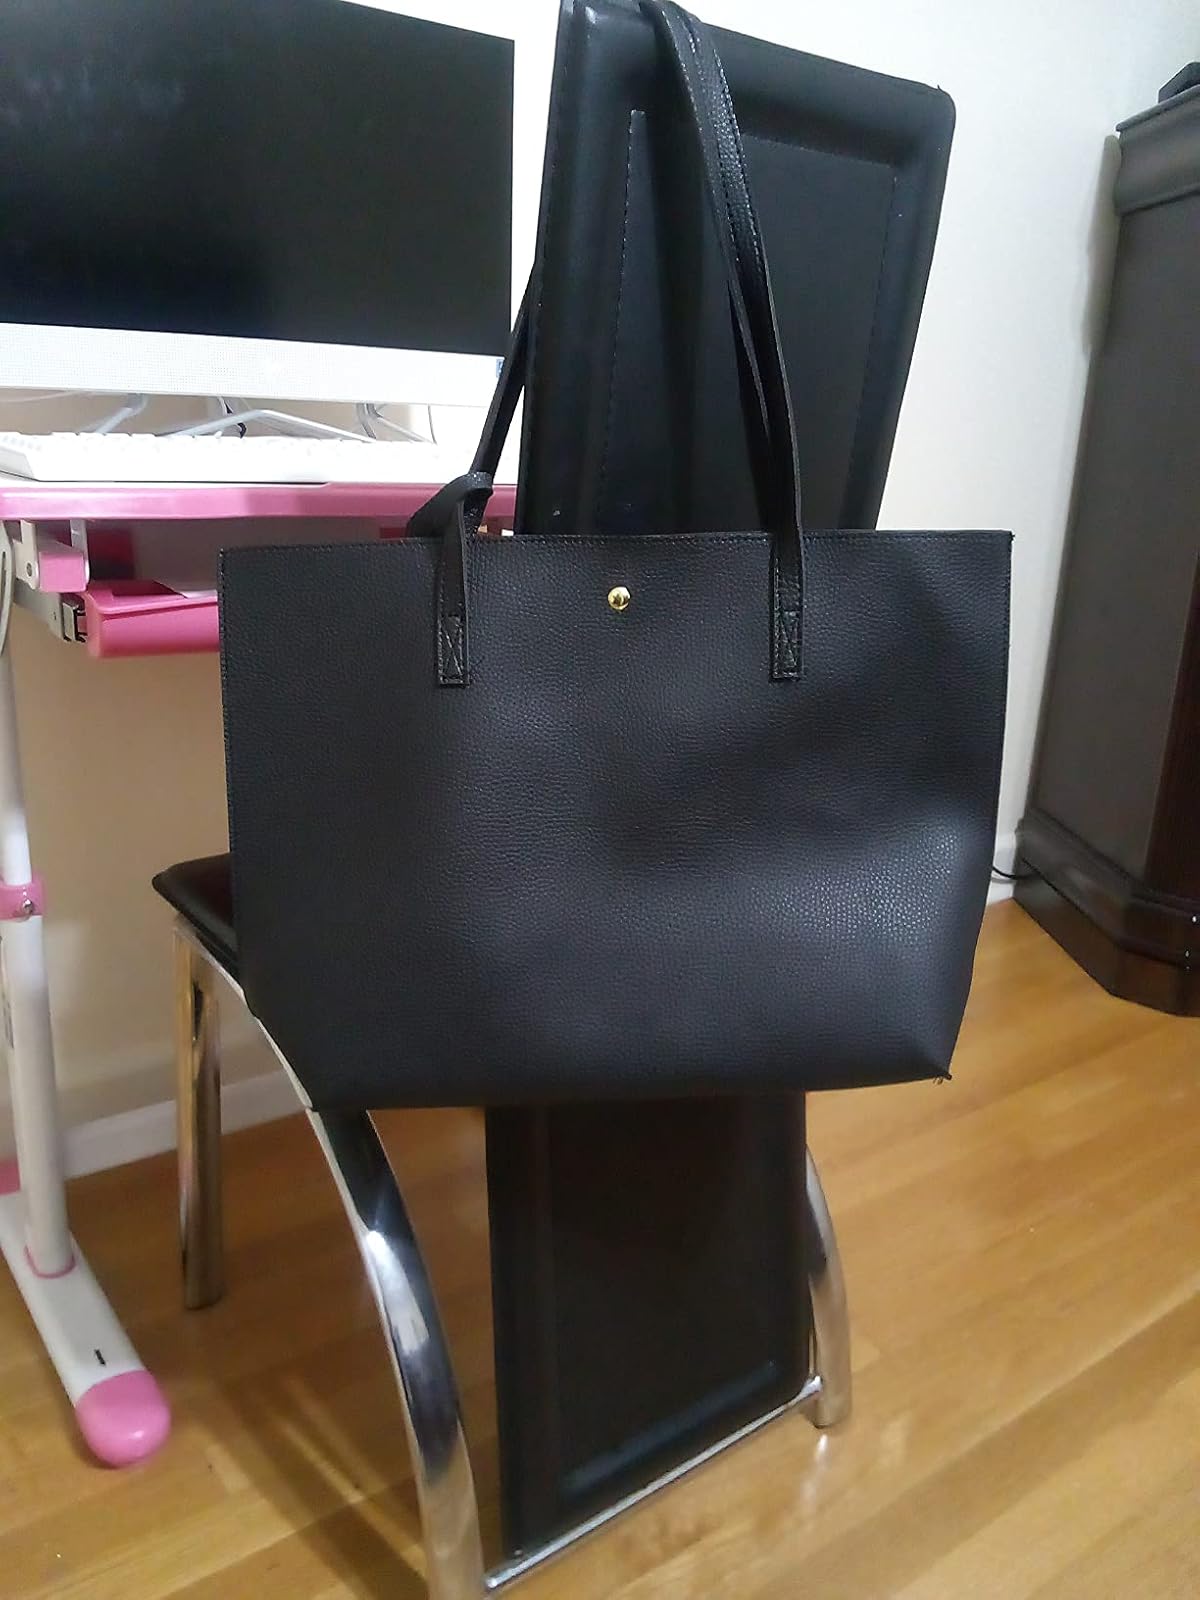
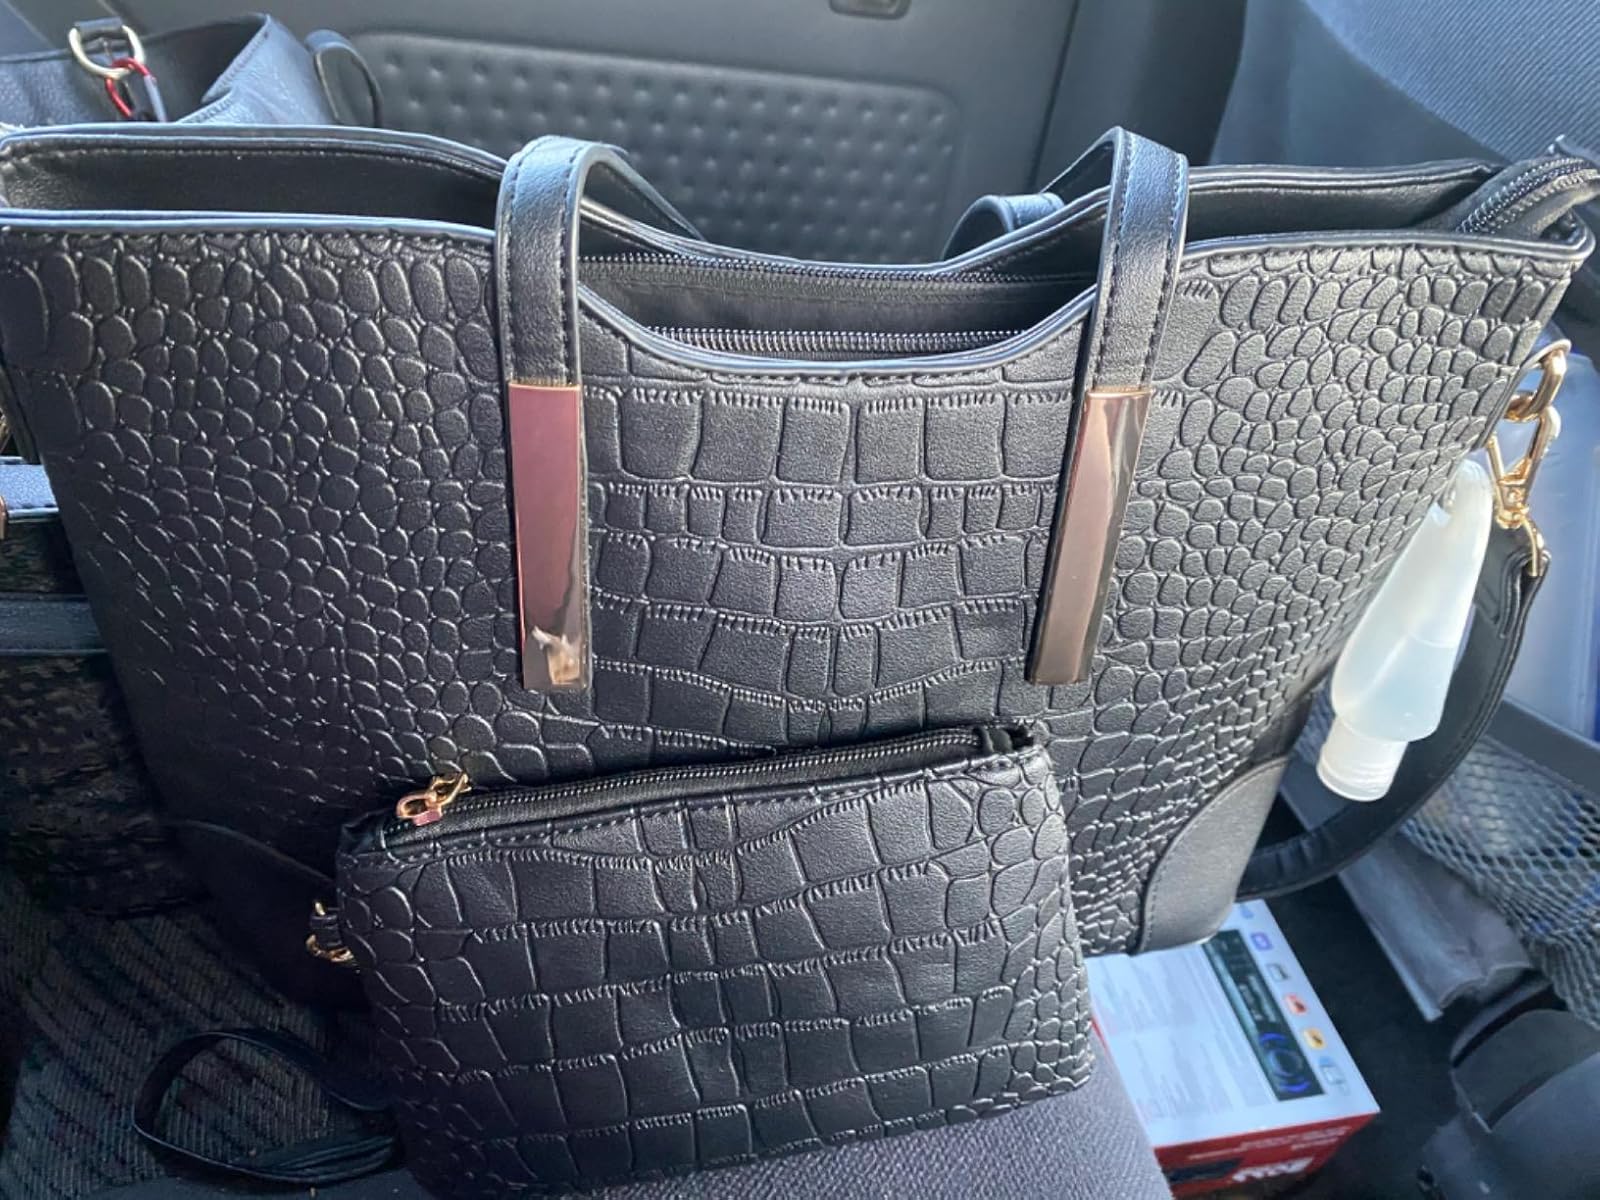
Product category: accessories_handbag
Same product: no